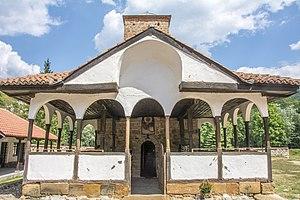
Le monastère de Poganovo est un monastère orthodoxe serbe situé à Poganovo, dans le district de Pirot et dans la municipalité de Dimitrovgrad en Serbie. Il est inscrit sur la liste des monuments culturels de grande importance de la République de Serbie.